Cory Carroll

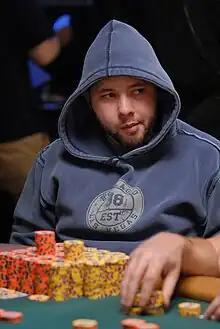
Carroll at the 2007 World Series of Poker.

Cory Carroll (born February 25 in Halifax, Nova Scotia) is a Canadian professional poker player, who is a two time final tablist of World Poker Tour Championships and the winner of a World Series of Poker (WSOP) Circuit Championship Event.